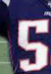
Number: 5